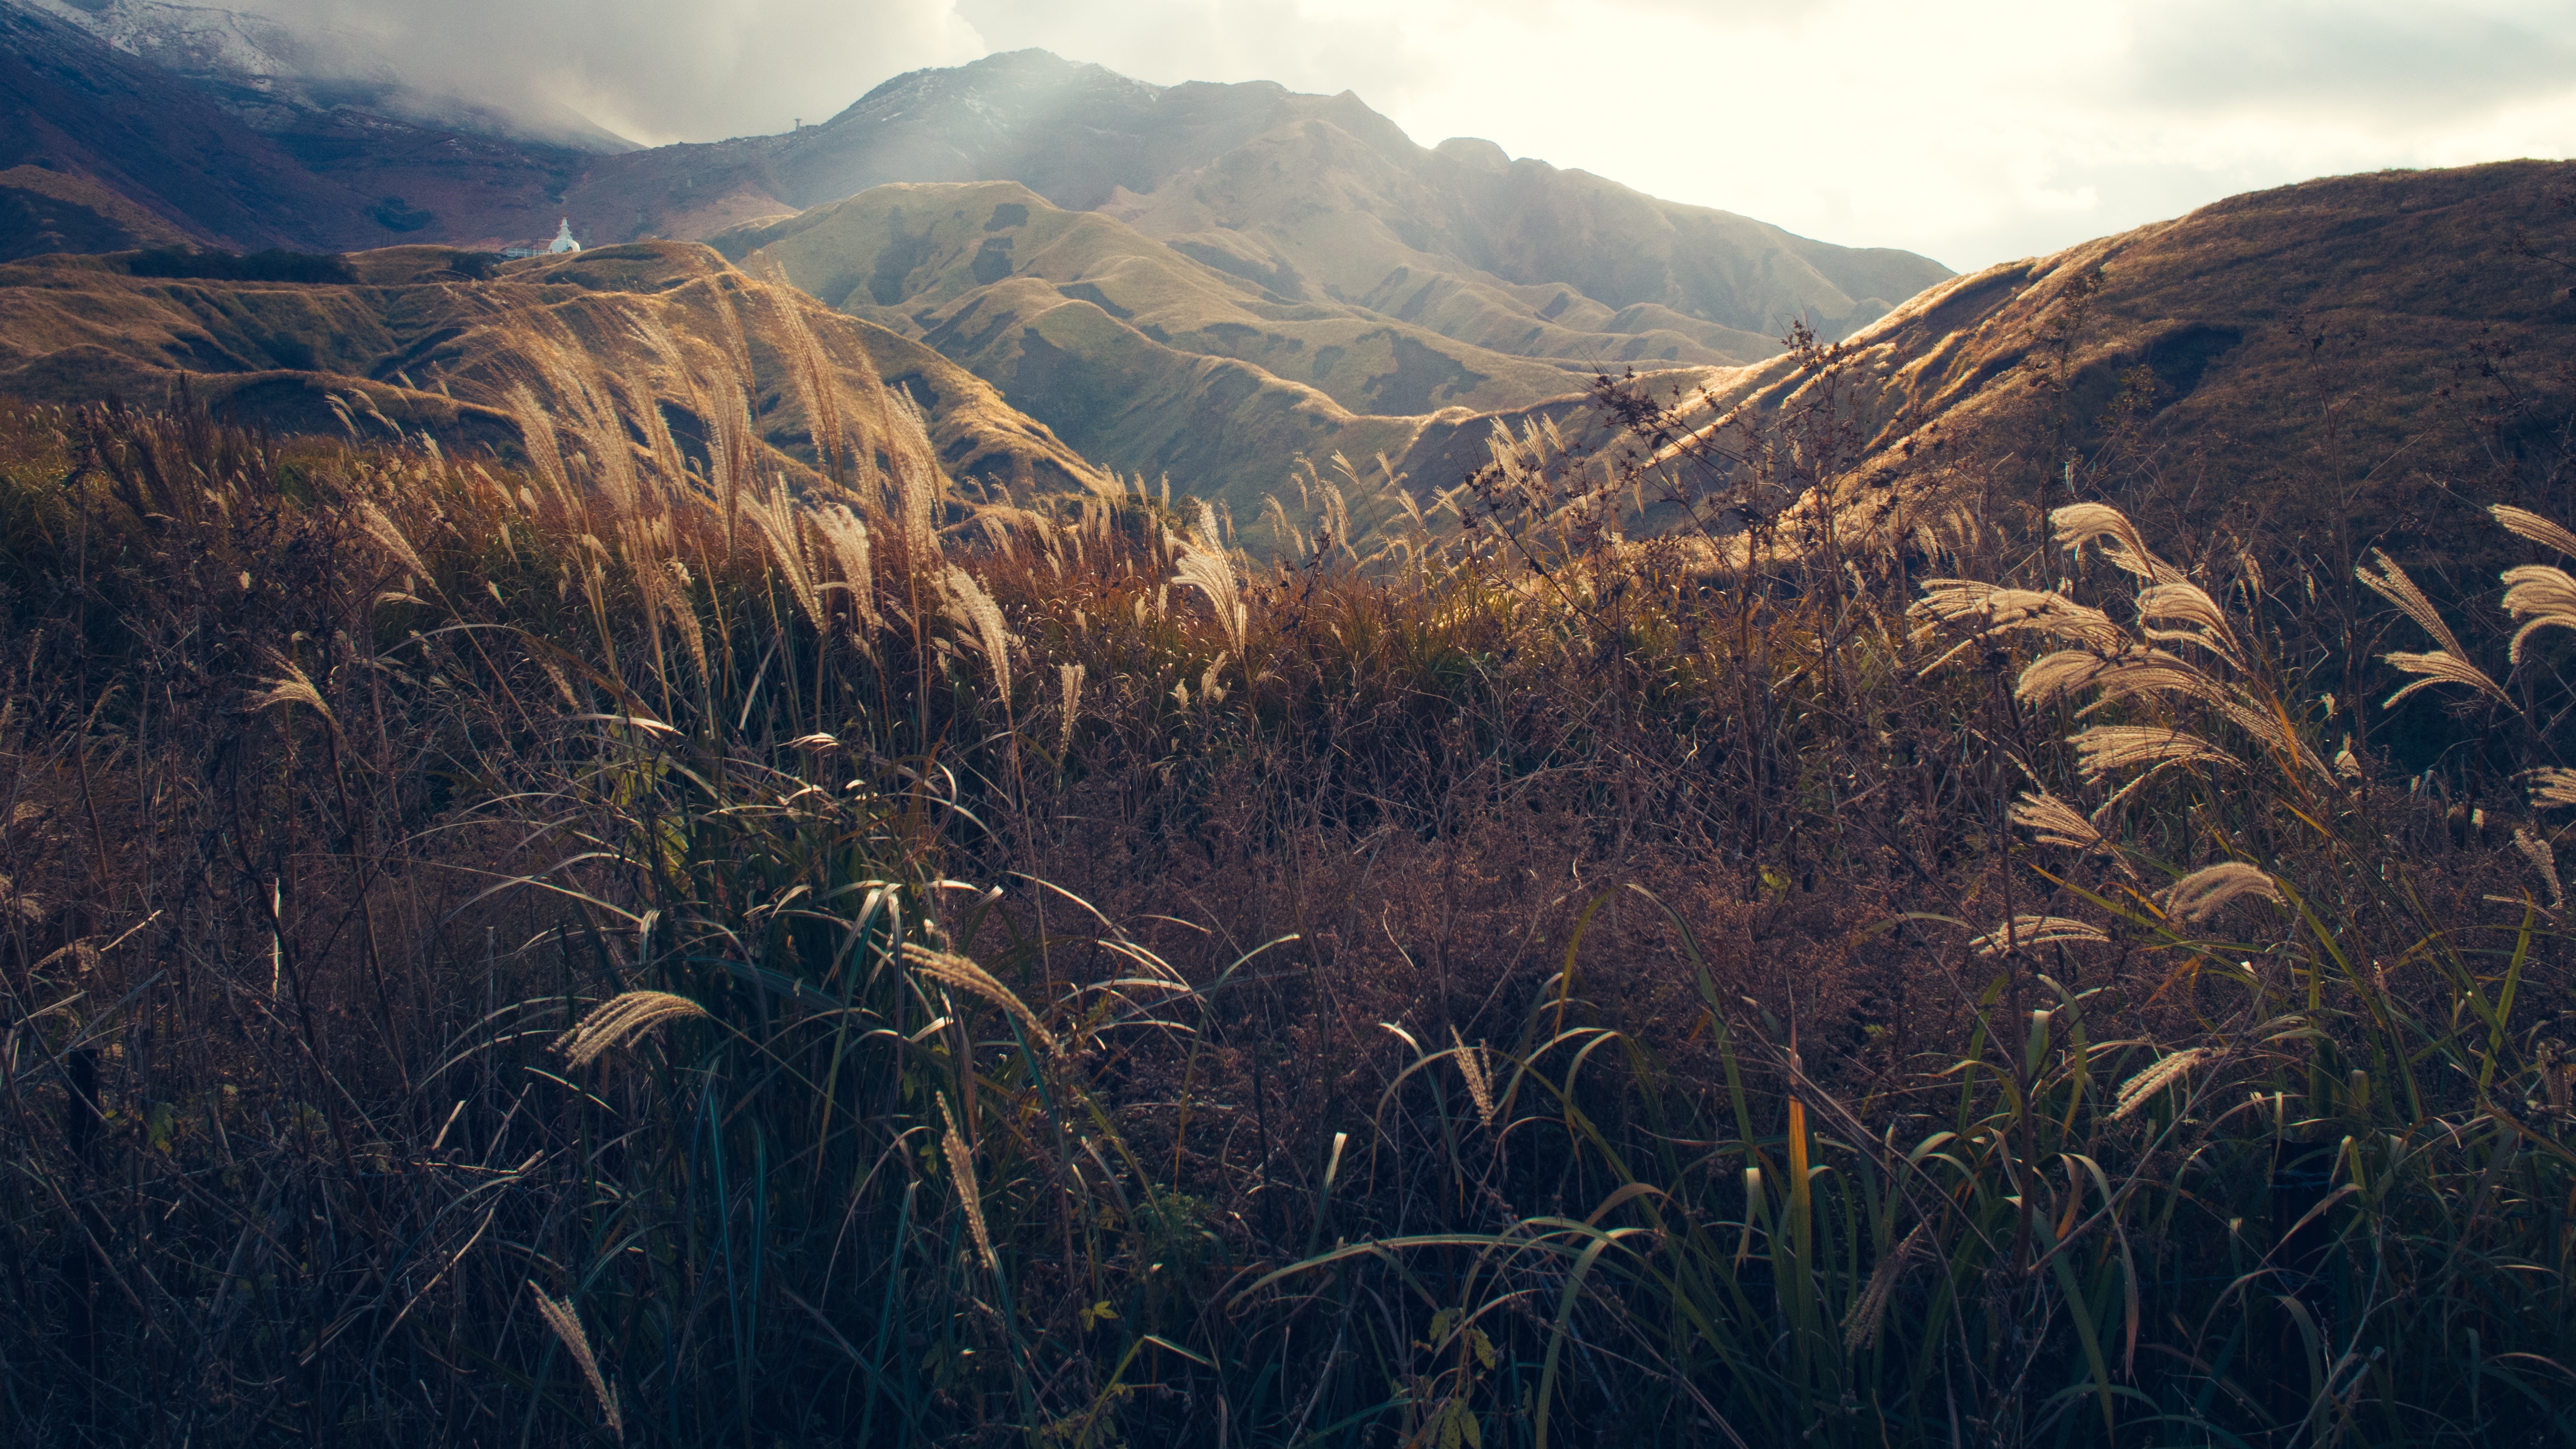
landscape, nature, grass, wilderness, mountain, sunrise, sunset, field, sunlight, morning, leaf, hill, flower, dawn, mountain range, autumn, ridge, landform, geographical feature, atmospheric phenomenon, grass family, mountainous landforms